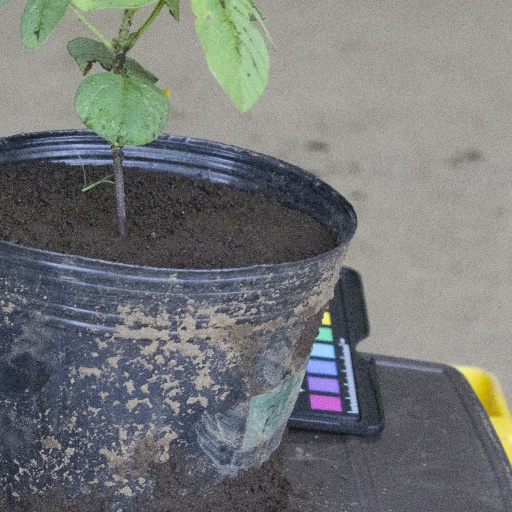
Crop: soybean